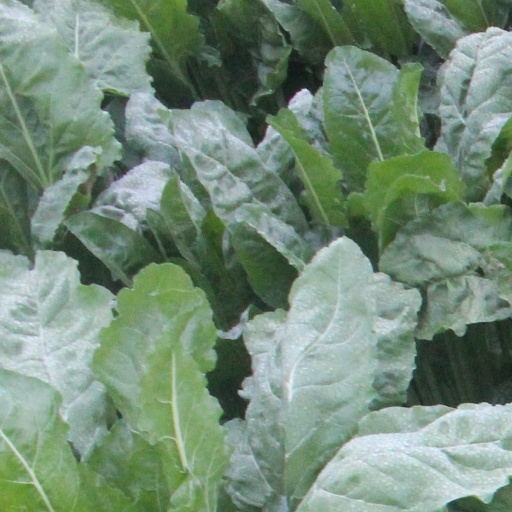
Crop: sugar beet